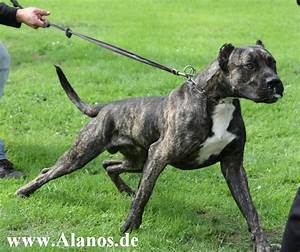
Label: dog